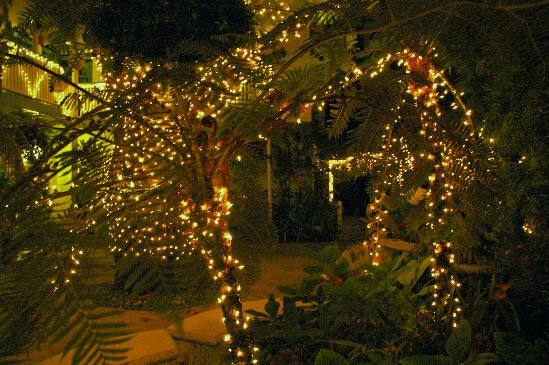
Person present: No